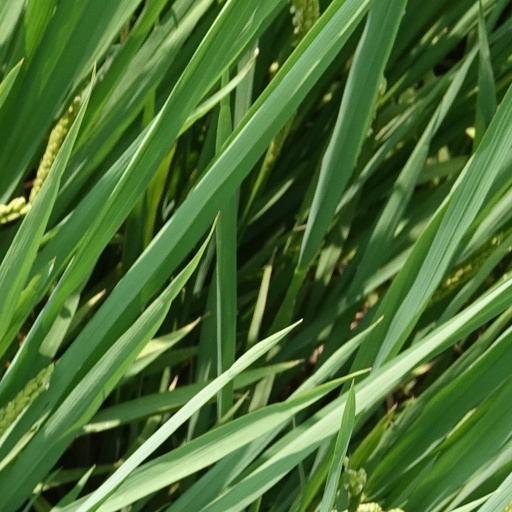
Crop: rice